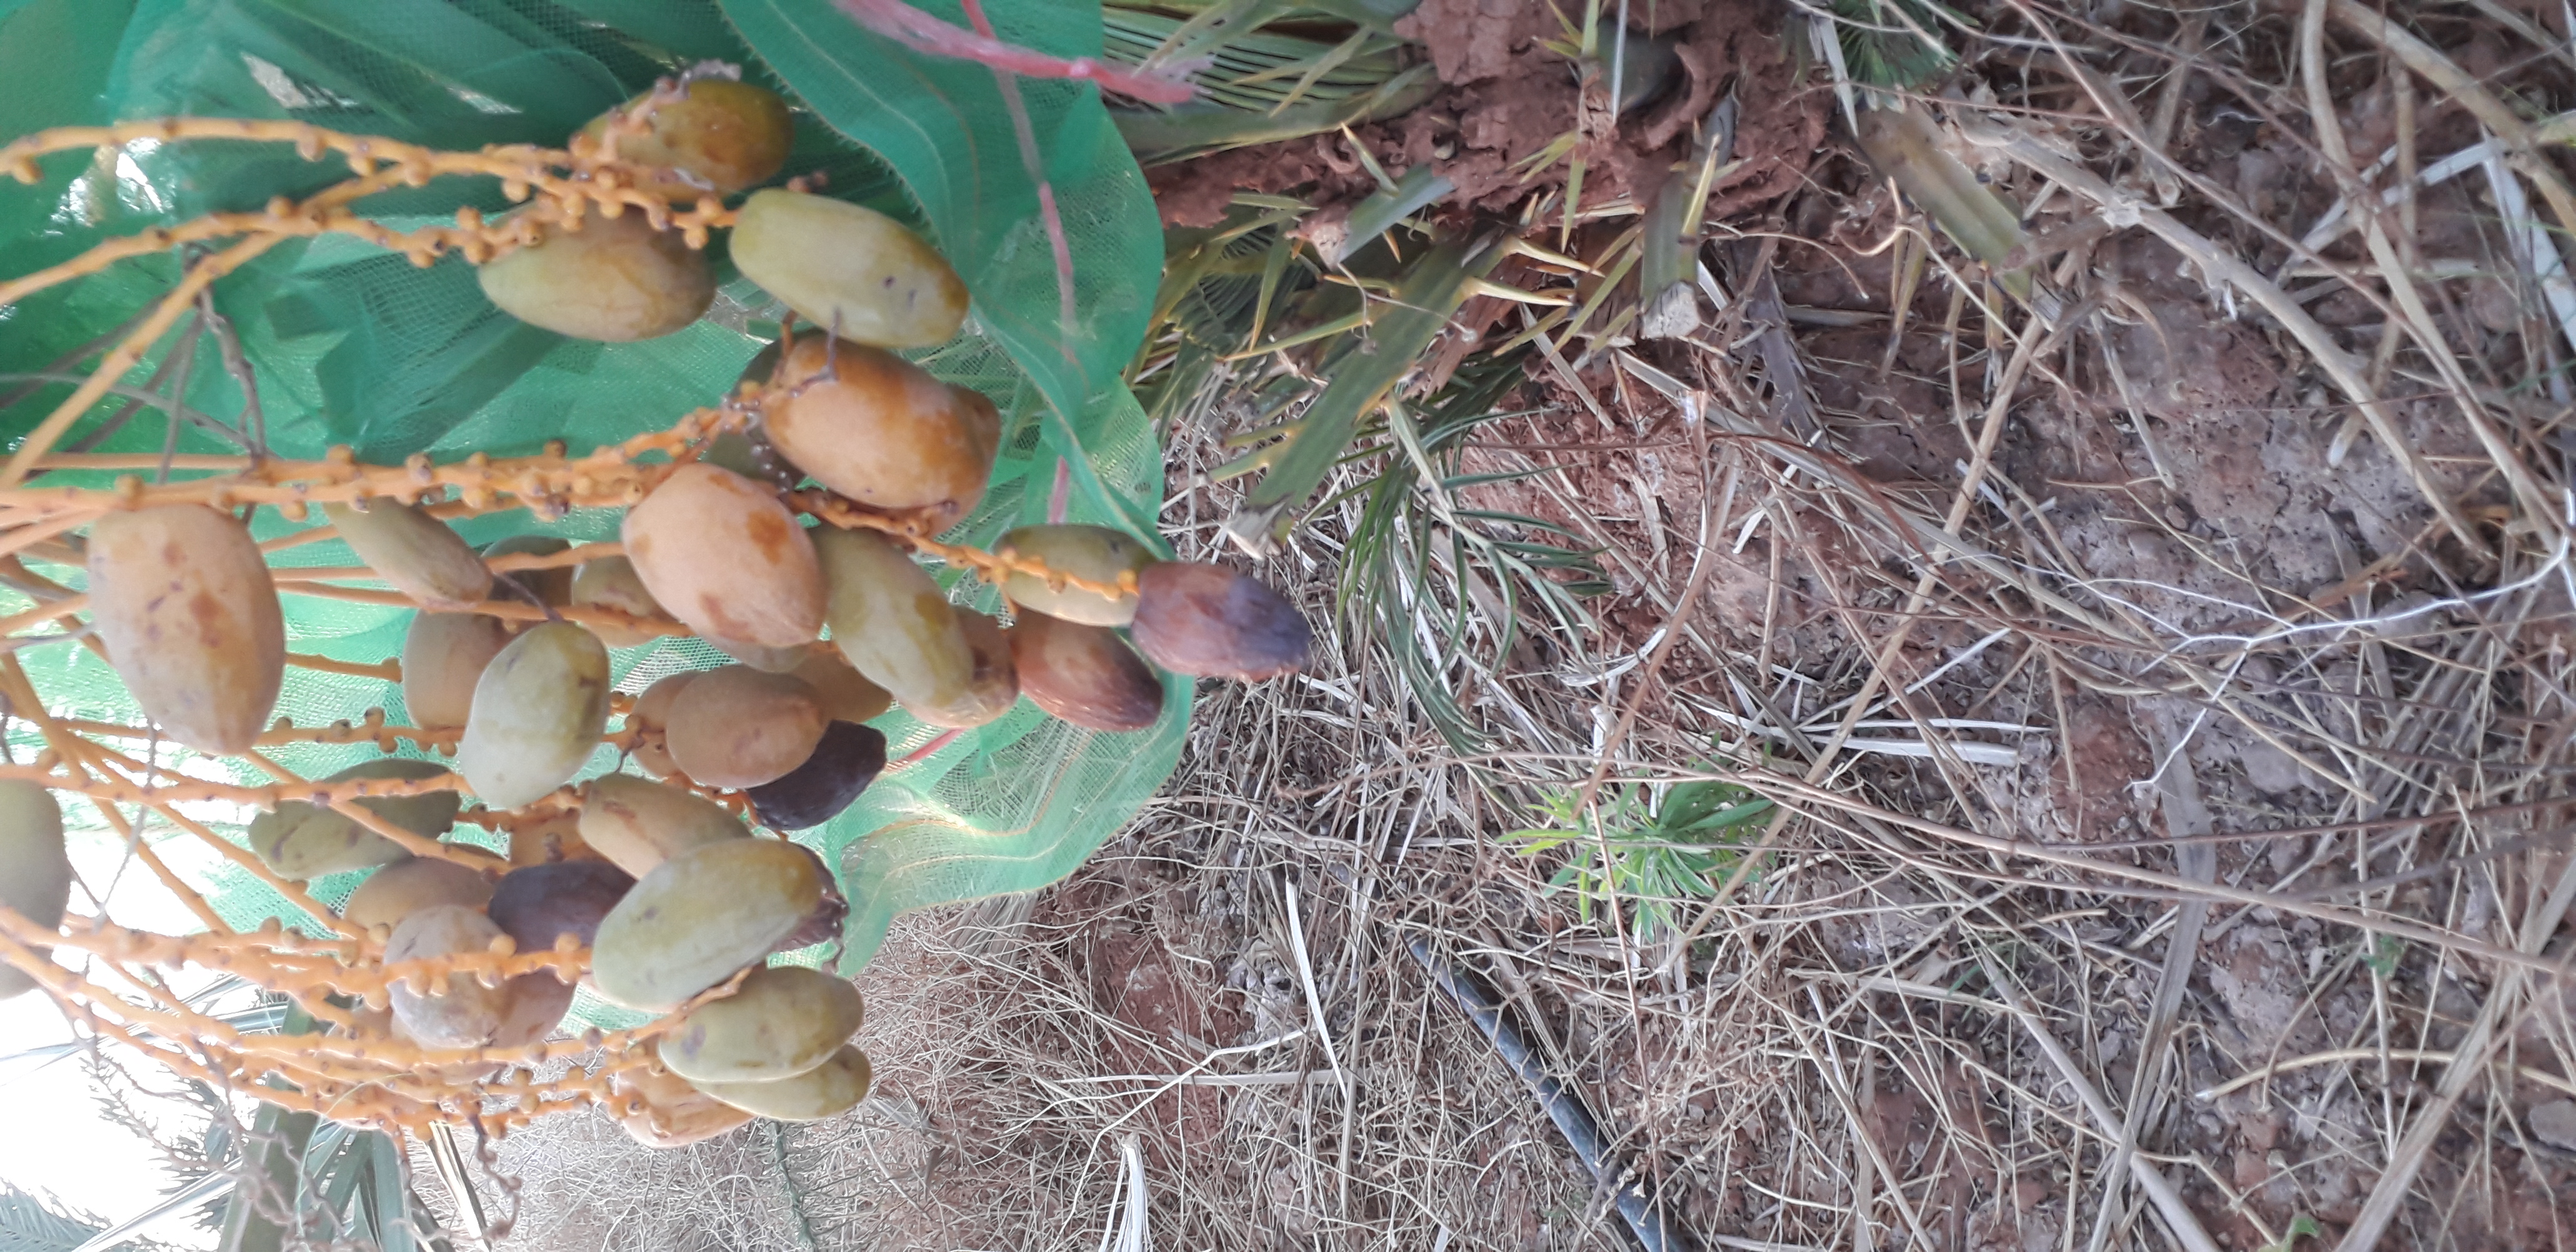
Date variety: Boumajhoul